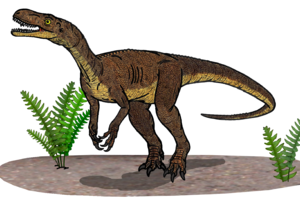
Les Dracohors sont un clade d'archosauriens dinosauriformes comprenant les dinosaures, les silésauridés et le genre basal Saltopus.
Eodromaeus est un genre éteint de dinosaures théropodes basaux du Trias supérieur d'Argentine, il y a environ 232 à 229 millions d'années.